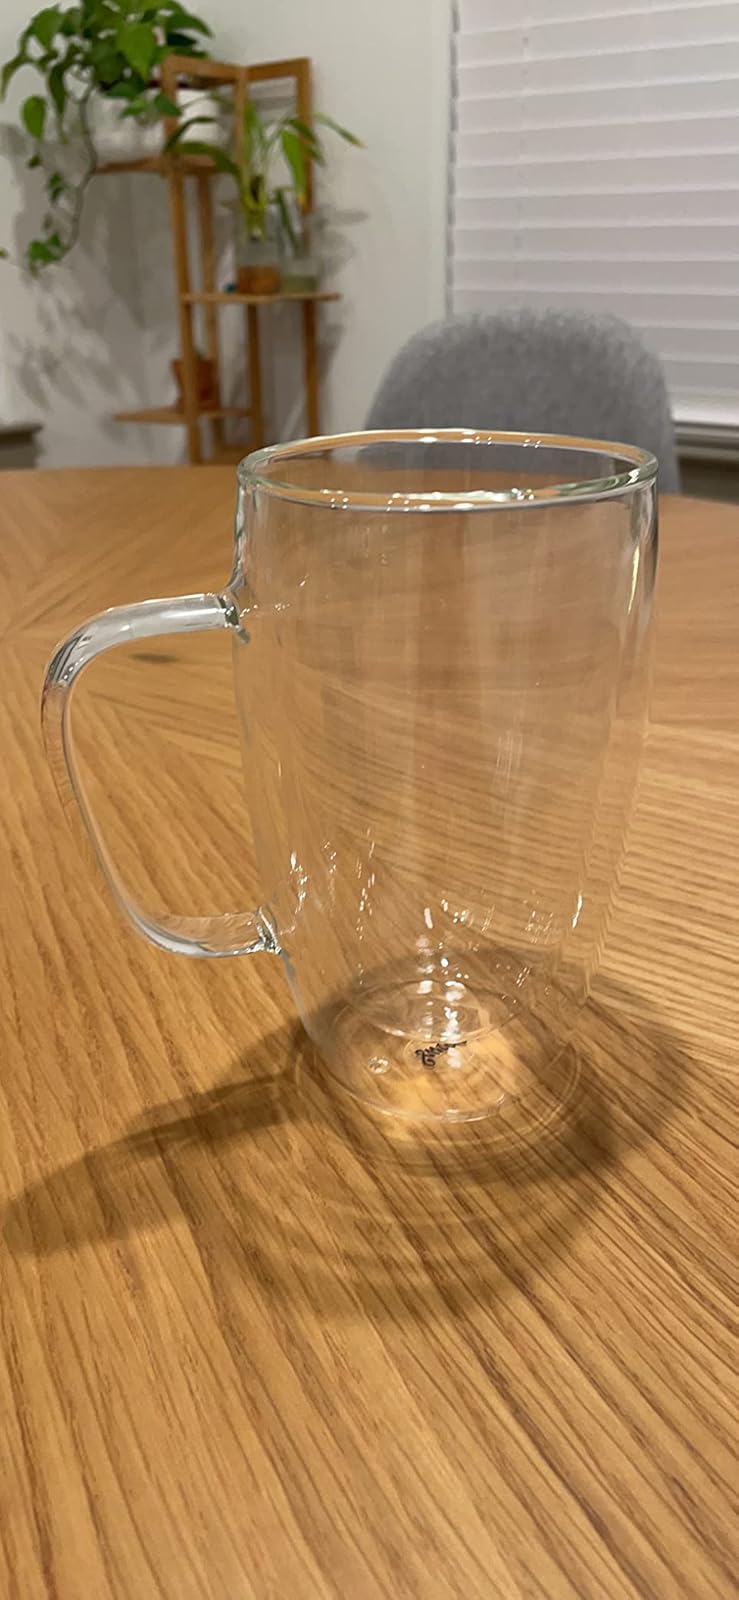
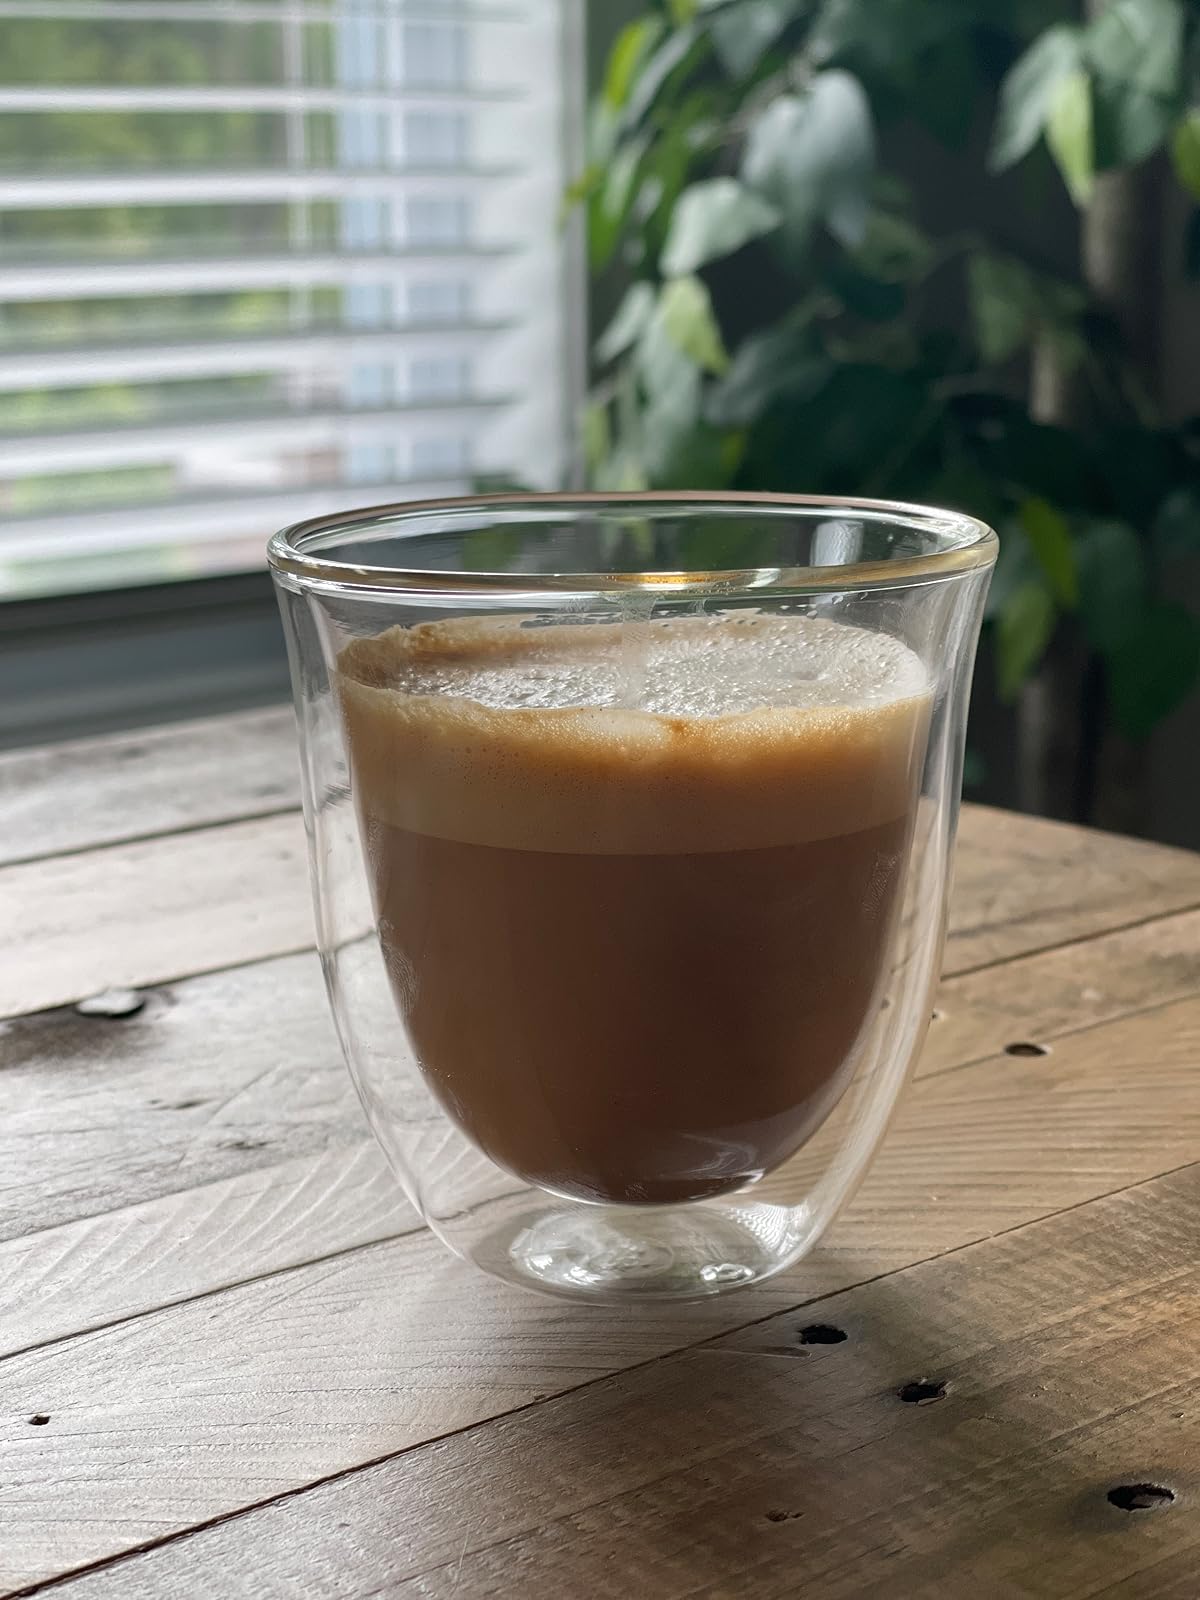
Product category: items_mug
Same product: no